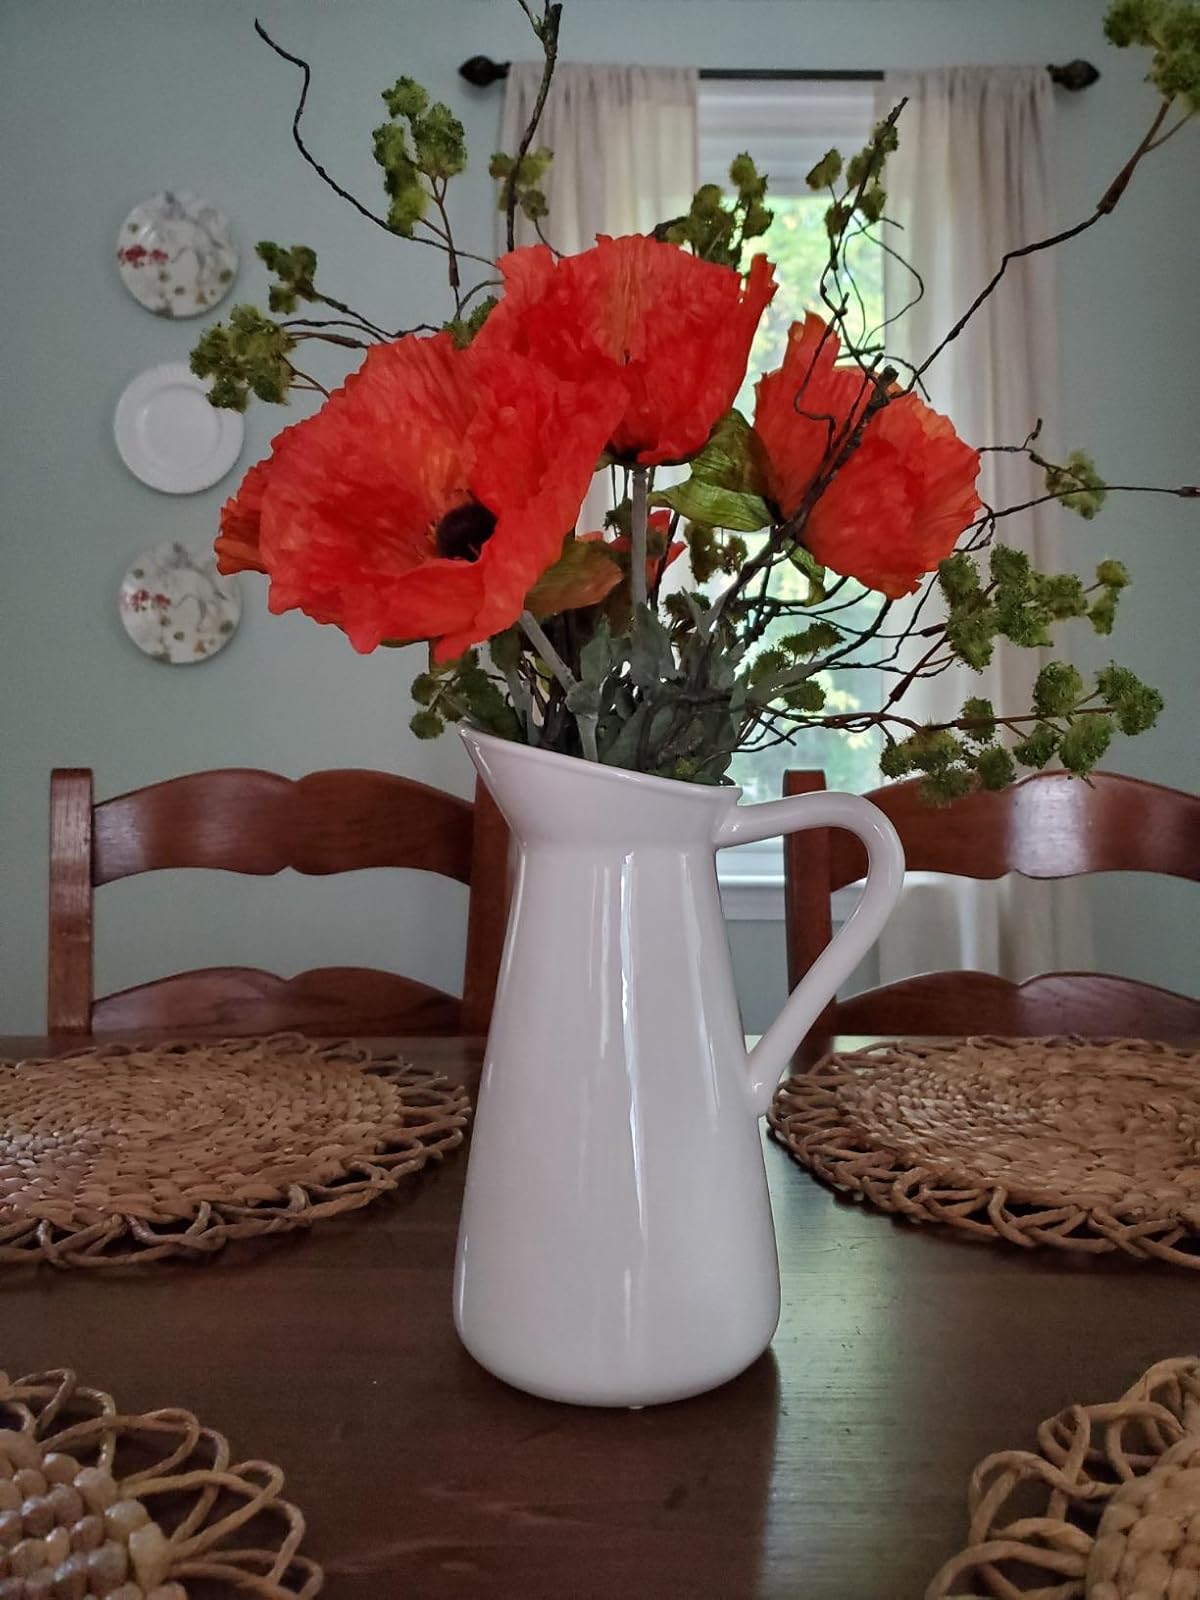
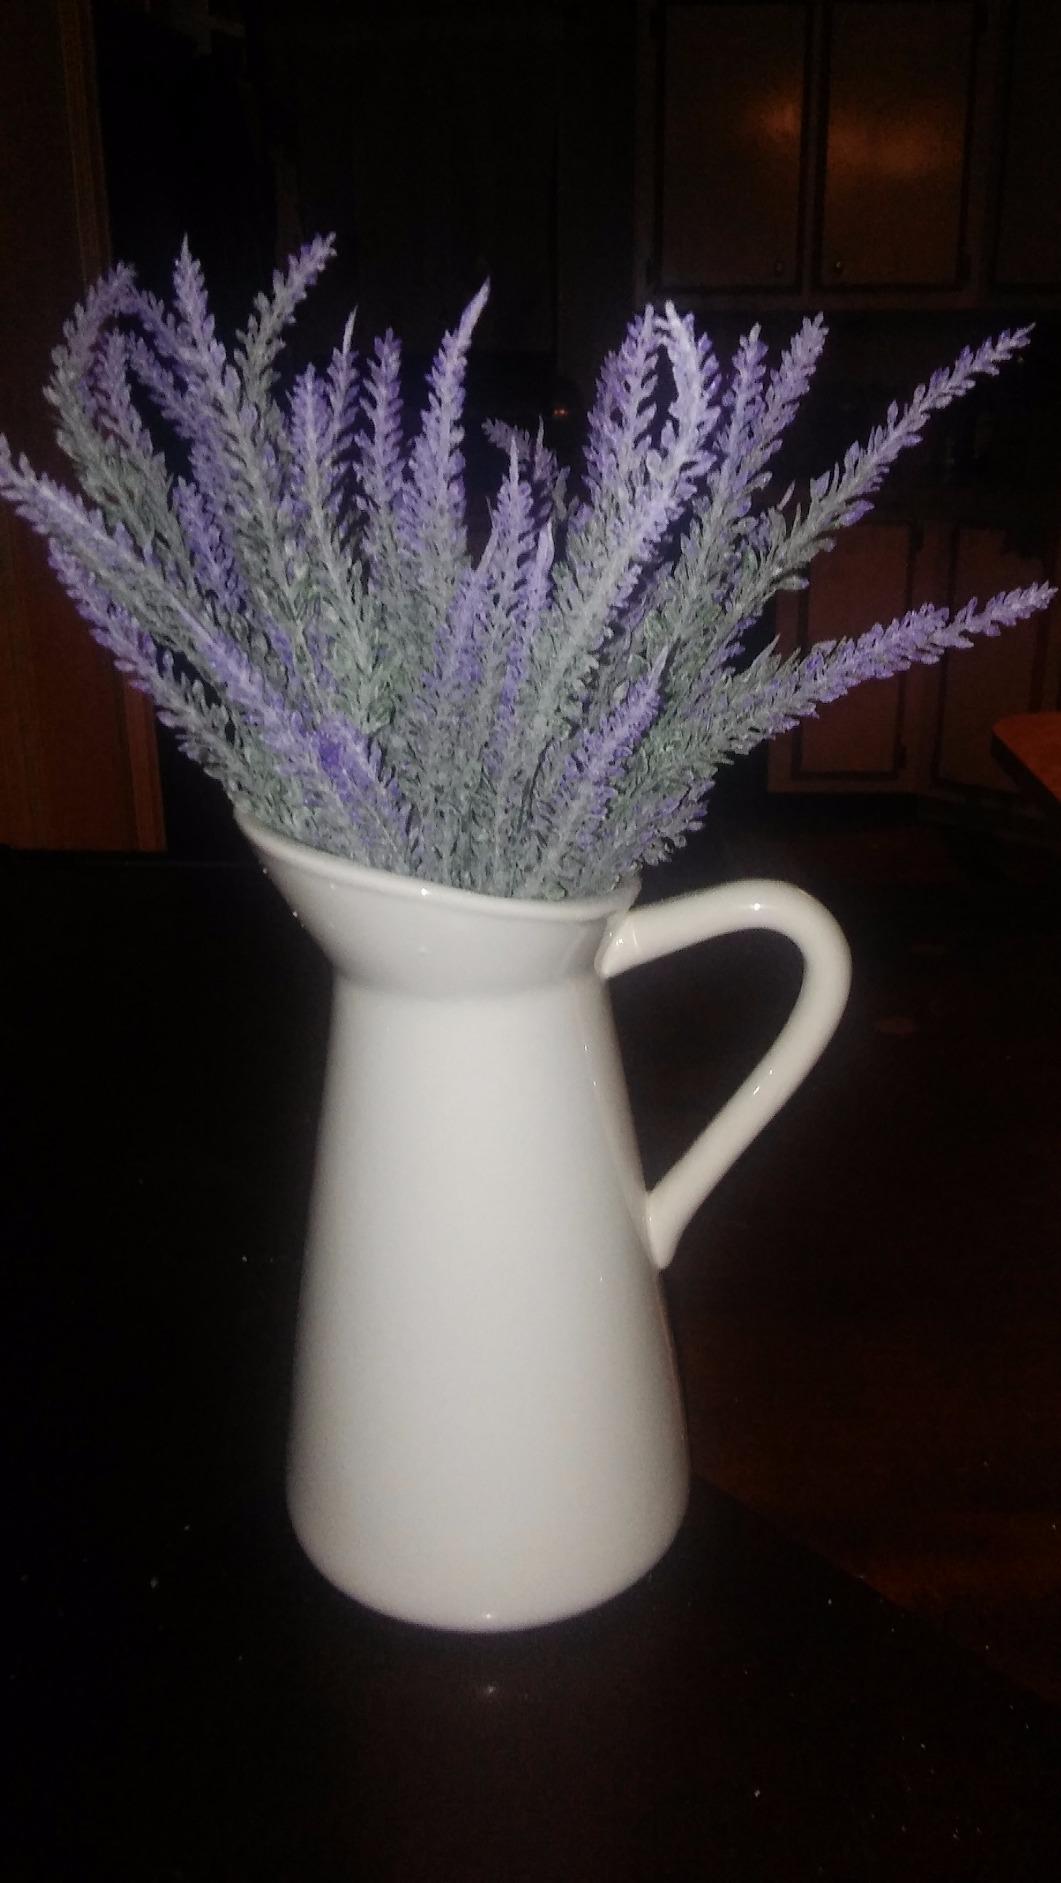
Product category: vase
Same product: yes